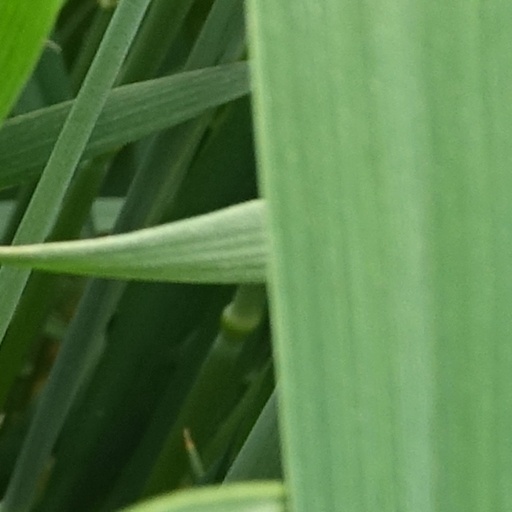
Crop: wheat